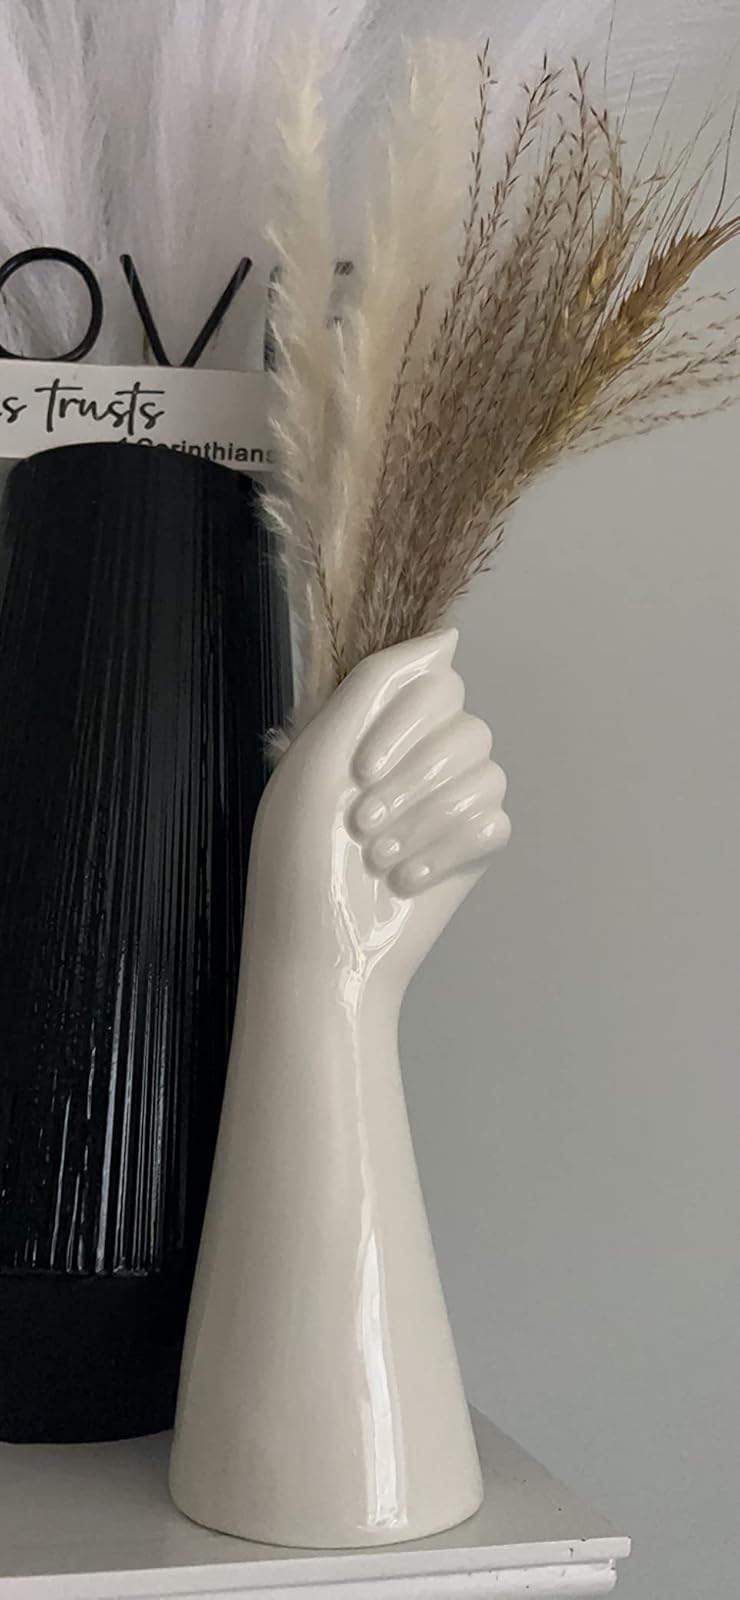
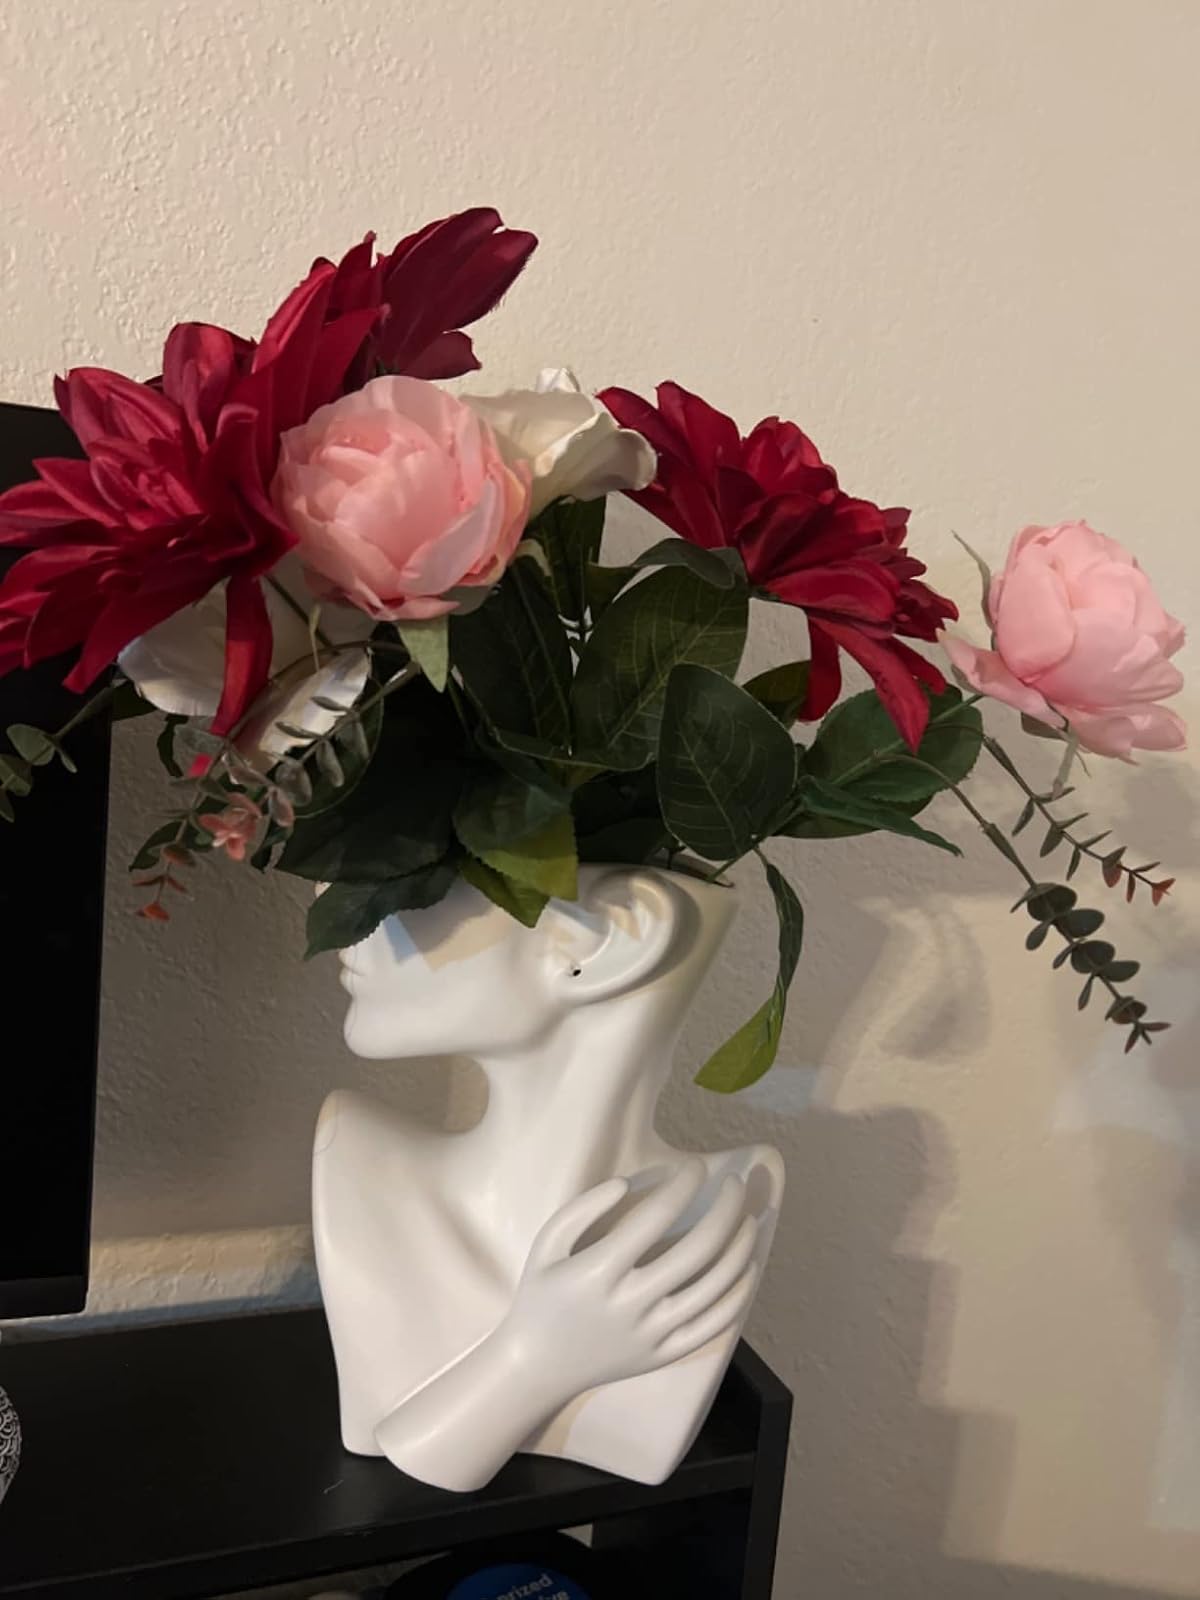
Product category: vase
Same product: no